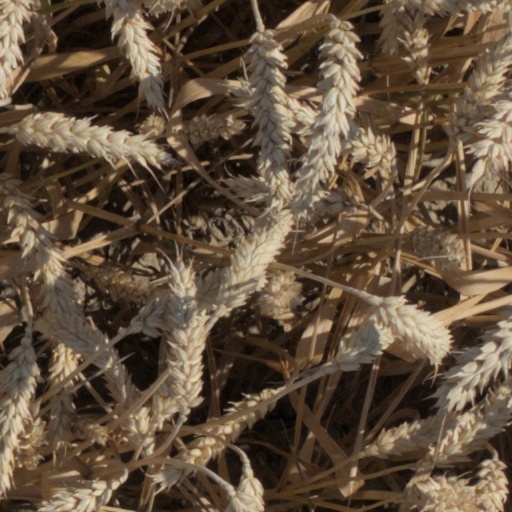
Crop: wheat